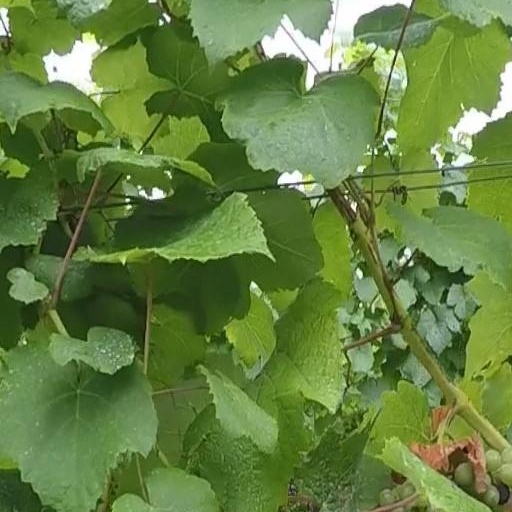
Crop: grape